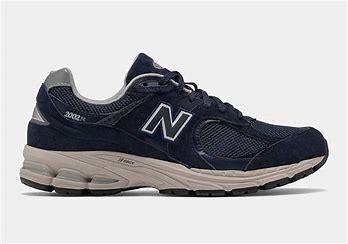
Brand: New
Model: Balance 2002R